Michael and the Magic Man

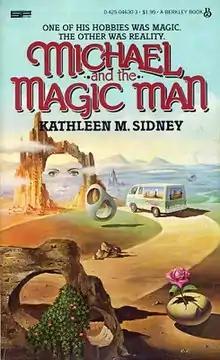
First edition (publ. Berkley Books) Cover art by Carlos Ochagavia

Michael and the Magic Man is a novel by Kathleen M. Sidney published in 1980.